Kálmán Kandó

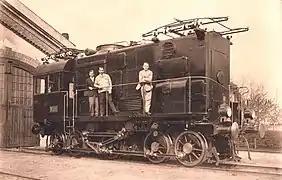
The first locomotive with a phase converter was Kando's V50 locomotive (only for demonstration and testing purposes)

Single-phase power was supplied at 16,000 volts and 50 Hz through a single overhead line and converted to three-phase on the locomotive by a rotary phase converter. The drive motors, made by Metropolitan-Vickers, had a very large diameter of 3 meters and incorporated four sets of 24 magnetic poles each, which could be added to the traction effort at will, producing highly efficient constant speeds of 25, 50, 75 and 100 km/h over rail (or 17/34/51/68 km/h for the V60 heavy freight train engine variant, which had six pairs of smaller driving wheels).